A Manual of Religious Belief

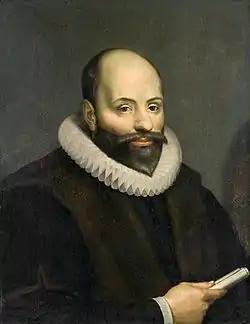
Jacobus Arminius

The paternal affection and that of the son for the father are expressed in the terms ""Dear Son and Dear Father"". The religious views expressed are more relaxed than rigid Scottish Calvinism and have been compared to Arminianism, named for the 17th-century theologian, Jacobus Arminius, of the University of Leyden. John Calvin insisted on salvation by grace alone whilst Arminians emphasised God's mercy and the freedom of Will, proposing that salvation might be conditional upon an individual good works in life, and that grace can be resisted and lost, that Christ died for all men. The "Auld Licht" orthodox Presbyterians frequently used the term "Arminian" as a criticism of the more liberal views of the 'New Licht' ministers such as William Dalrymple whom Robert Burns mentions in "The Kirk's Alarm":